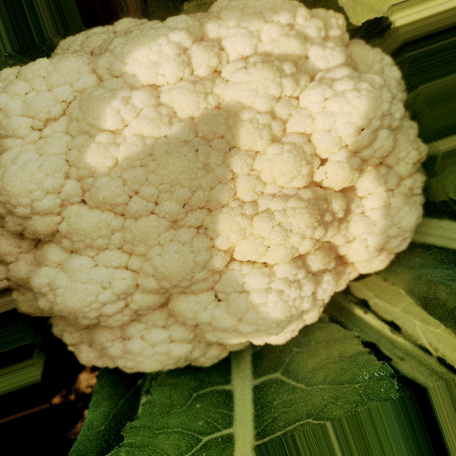
Label: Disease Free